Kachō Hironobu

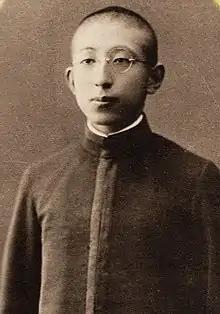
Kacho Hironobu

Born as Prince Fushimi Hironobu, the third son of Prince Fushimi Hiroyasu with Tokugawa Tsuneko (1882–1939), he was also the younger brother of Prince Kachō Hirotada. As Prince Hirotada died without heirs, the Kachō-no-miya household became extinct. Prince Hironobu was appointed to perpetuate the Kachō name, in order to ensure that the proper familial and ancestral rites were performed, but his status was devolved in December 1926 to the peerage title of marquis ("kōshaku") under the "kazoku" peerage system.